Palmer Cox

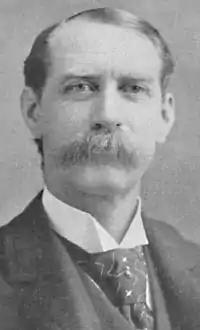

Palmer Cox (April 28, 1840 – July 24, 1924) was a Canadian illustrator and author, best known for "The Brownies", his series of humorous verse books and comic strips about the mischievous but kindhearted fairy-like sprites. The cartoons were published in several books, such as "The Brownies, Their Book" (1887). Due to the popularity of Cox's "Brownies", one of the first popular handheld cameras was named after them, the Eastman Kodak Brownie camera.